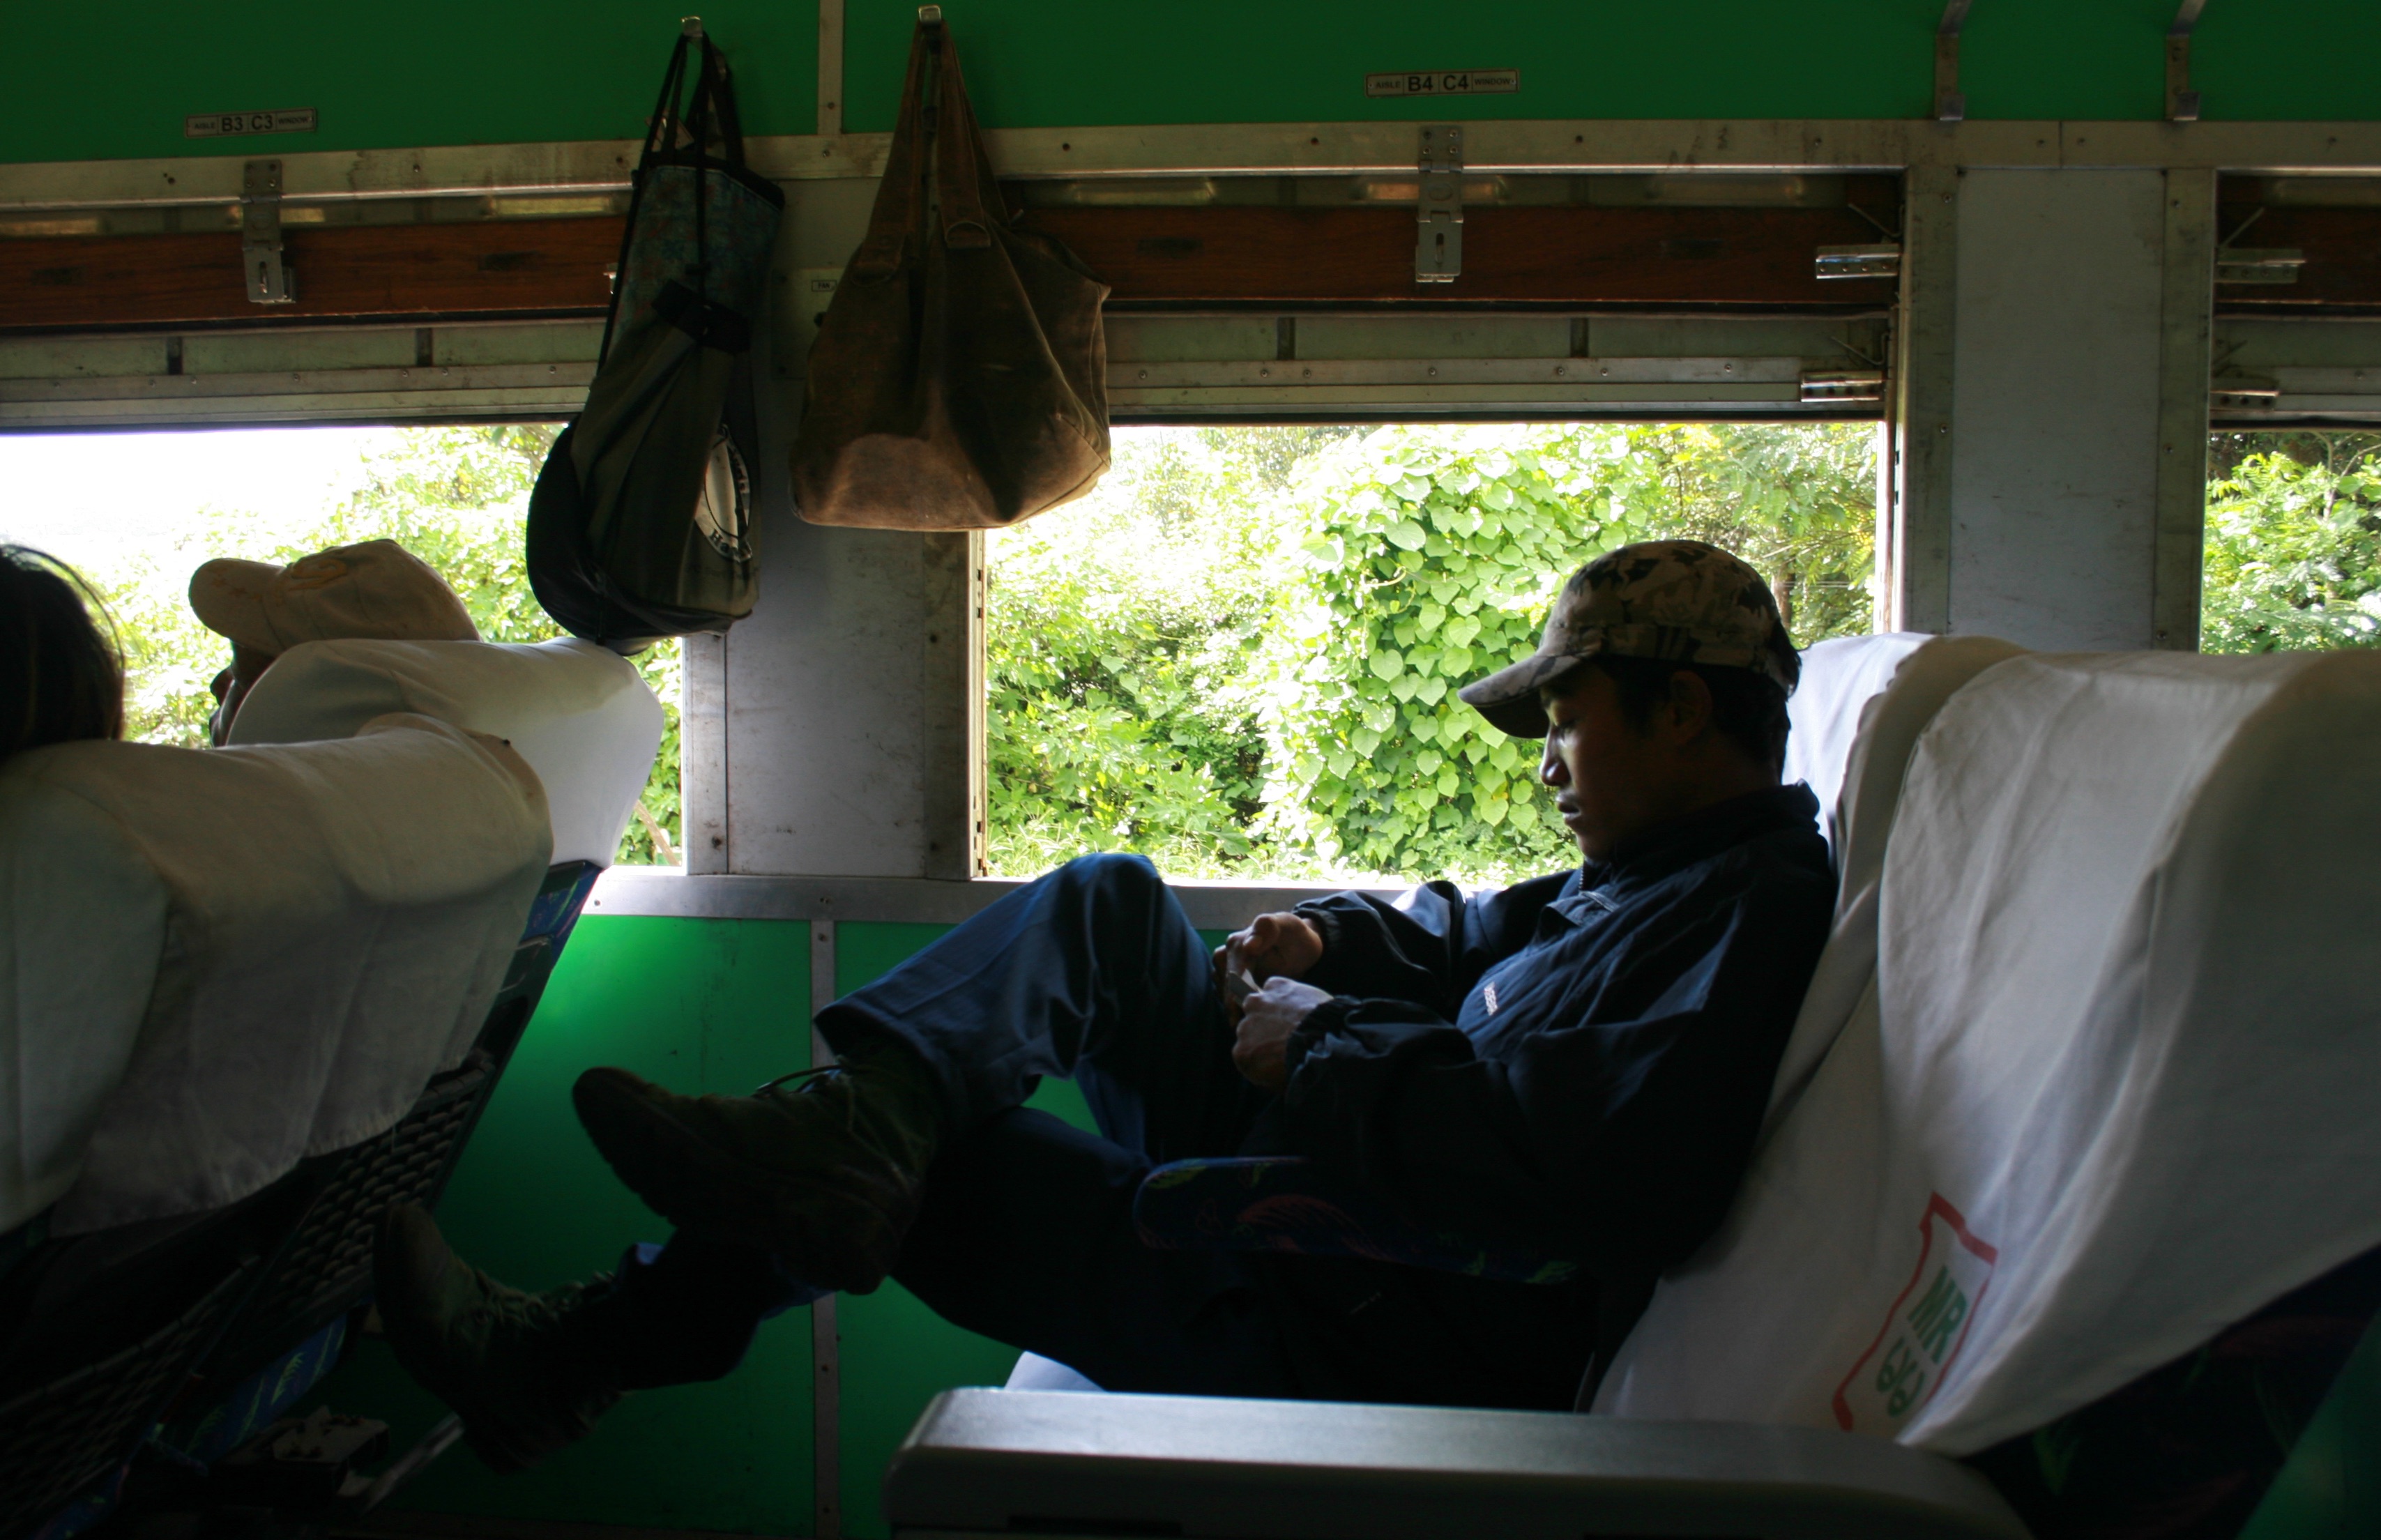
green, image, screenshot